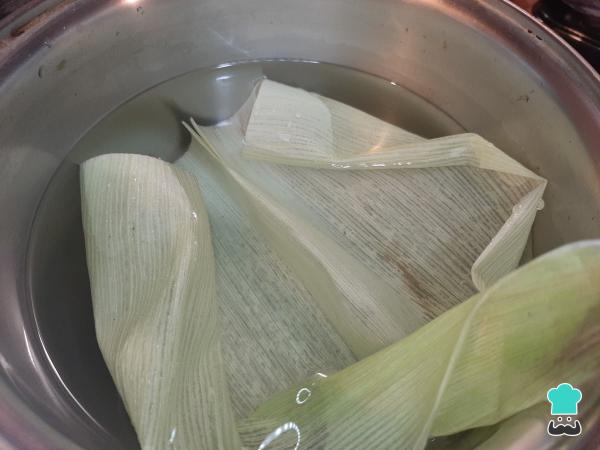
Pasa por agua caliente la panca de maíz y resérvala.